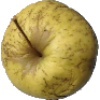
Label: golden_apple